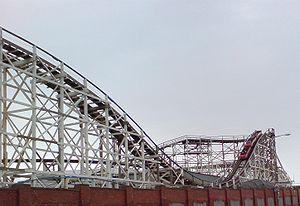
Pleasure Beach, Blackpool est un parc d'attractions situé comme son nom l'indique à Blackpool dans le Lancashire, en Angleterre.
-
Nickelodeon Streak, sont des montagnes russes en bois du parc Pleasure Beach, Blackpool, situé à Blackpool, dans le Lancashire, au Royaume-Uni.